Crowd control in Jammu and Kashmir

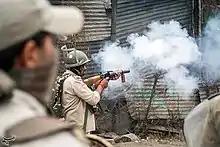
A policeman holding a tear gas gun during clashes with protesters after Eid prayers in Kashmir on 2018-09-02

In June 2010, Tufail Ahmed Mattoo died after a tear gas canister struck him on the head. The death of Mattoo by the tear gas canister led to mob violence and resulted in the death of more than 100people. Following the incident, a committee was set up to decide the standard operating procedures to be followed for dispersing "unlawful assemblies with minimum force and collateral damage". The committee's report on "the standard operating procedures to deal with public agitations with non-lethal means" stated that the effectiveness of tear gas is limited in open areas and is also determined by the wind conditions. The report also concluded that "[p]eople have learned protective tricks like the use of wet cloth to counter it. Experienced rioters do not take it seriously. The shells are either smothered with a wet gunny bag or thrown back at the police".